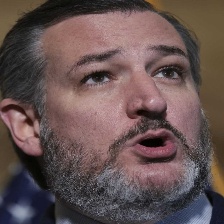
Species: LOONEY BIRDS
Scientific name: LUNATICUS AMERICONIS